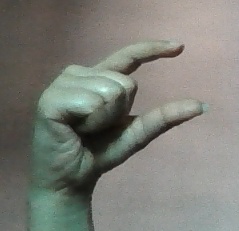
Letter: dal